For Crimin' Out Loud

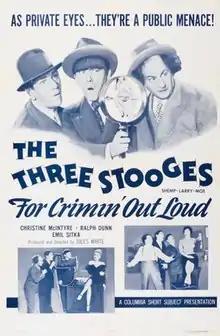

For Crimin' Out Loud is a 1956 short subject directed by Jules White starring American slapstick comedy team The Three Stooges (Moe Howard, Larry Fine and Shemp Howard). It is the 170th entry in the series released by Columbia Pictures starring the comedians, who released 190 shorts for the studio between 1934 and 1959.